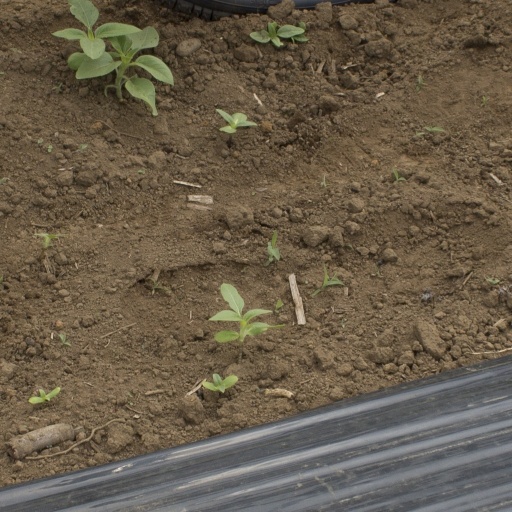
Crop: Jerusalem artichoke